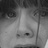
Emotion: sad